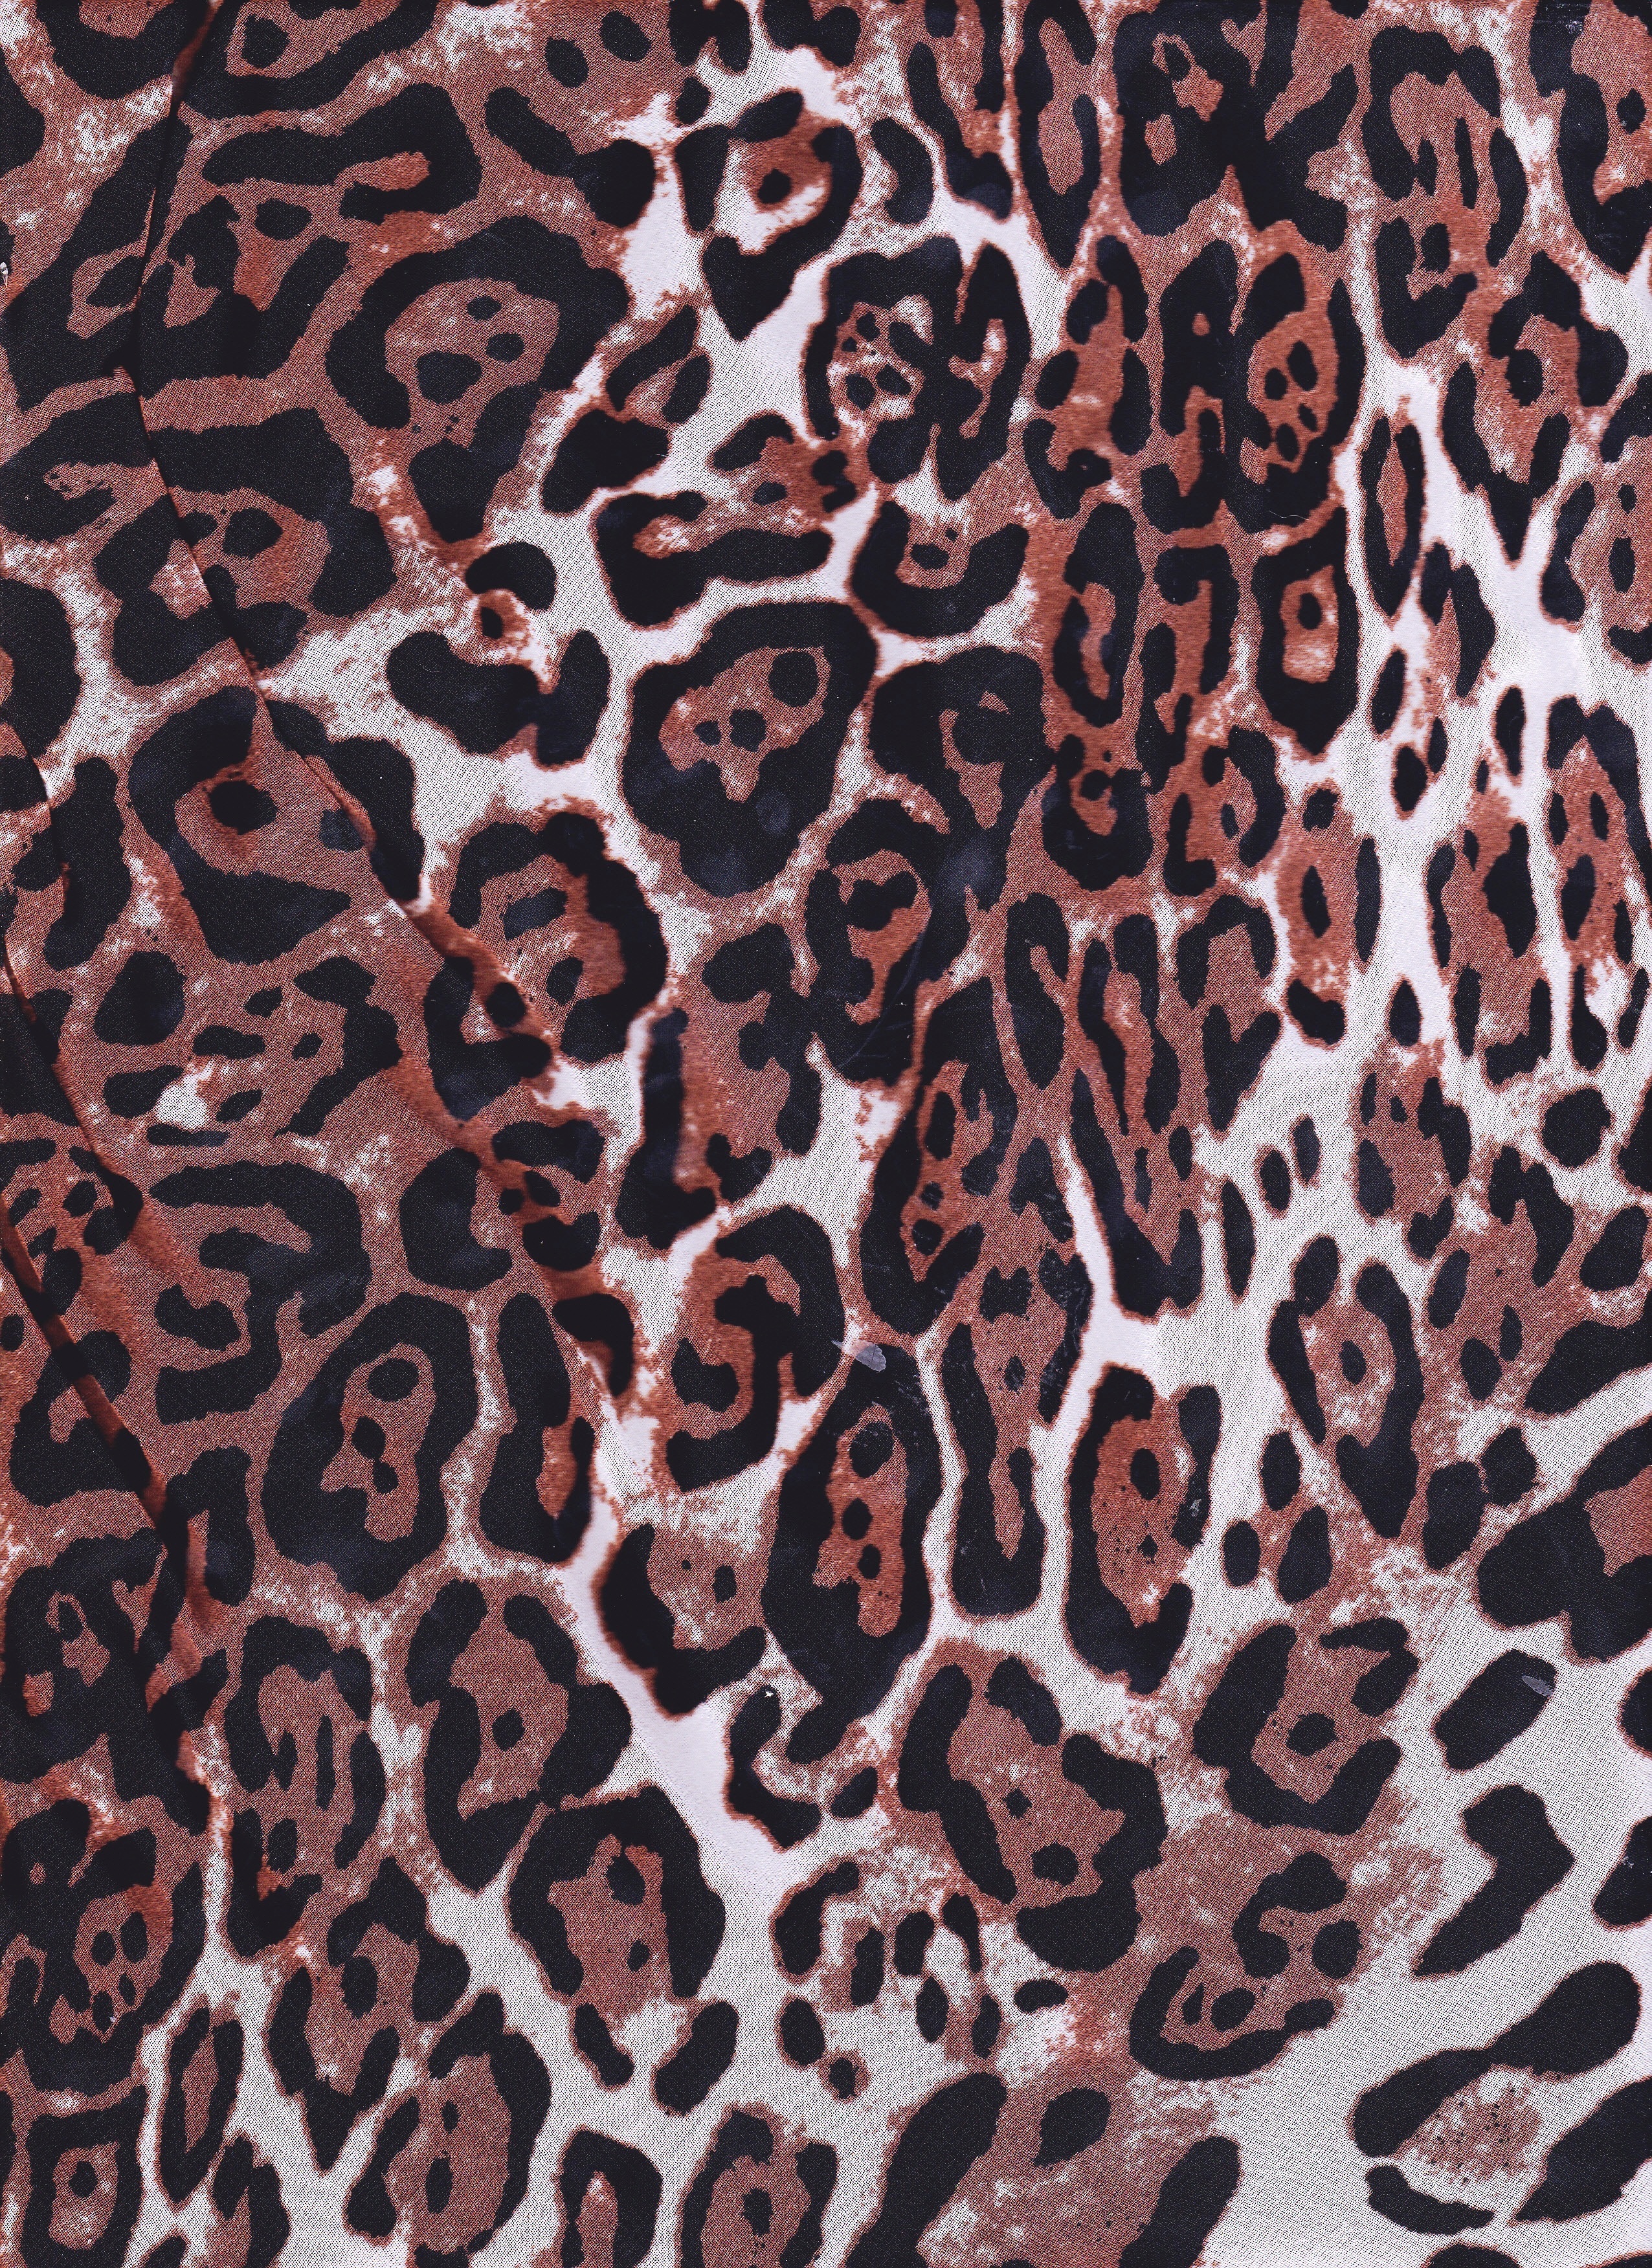
pattern, brown, mammal, paper, leopard, cheetah, textile, background, design, spots, jaguar, flooring, big cats, scrapbook, cat like mammal